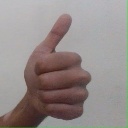
अक्षर: थ